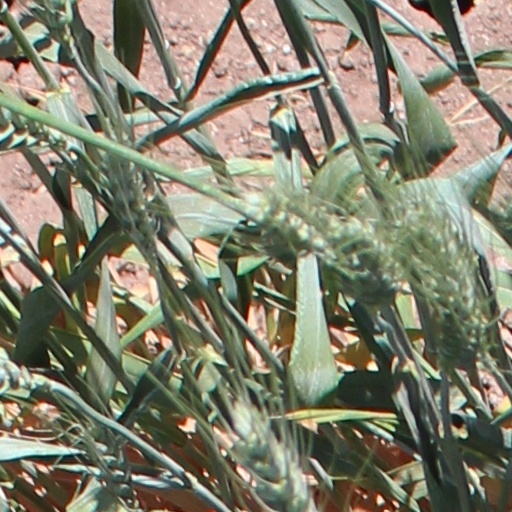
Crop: wheat